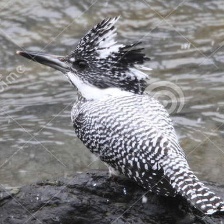
Species: CRESTED KINGFISHER
Scientific name: MEGACERYLE LUGUBRIS